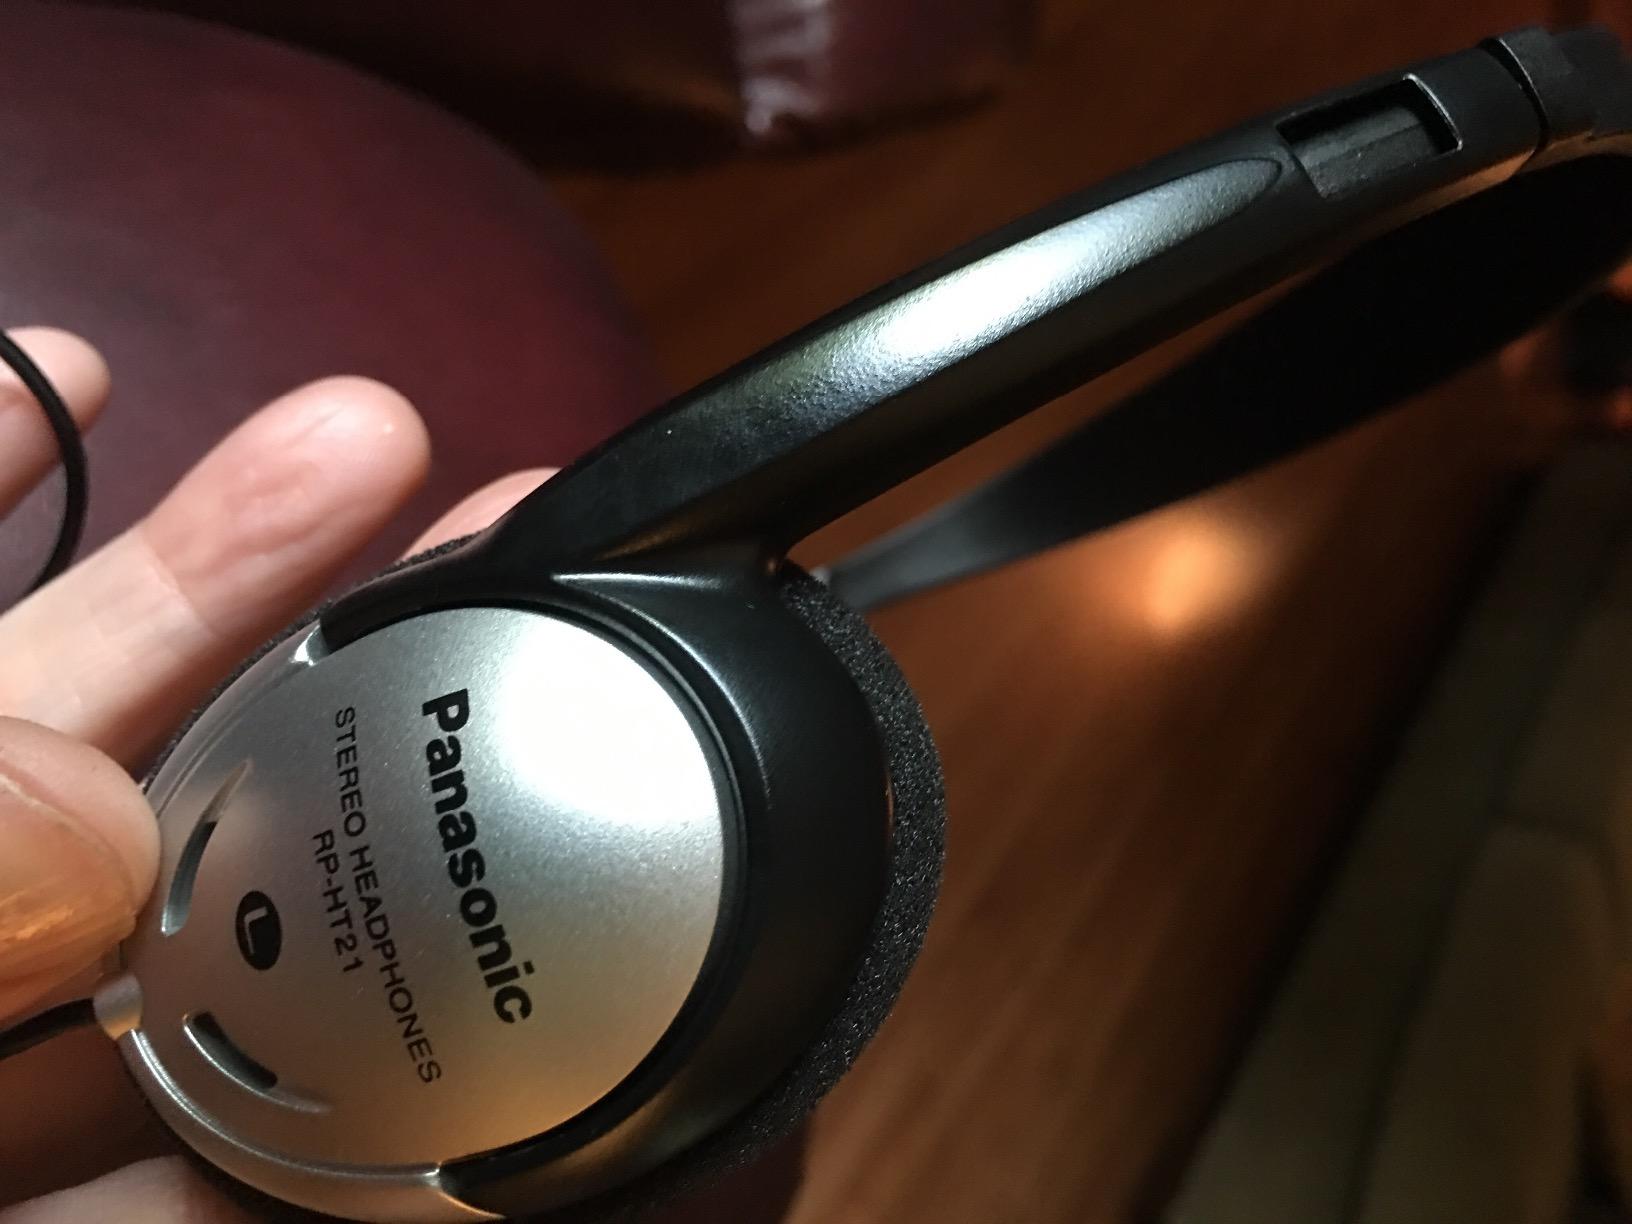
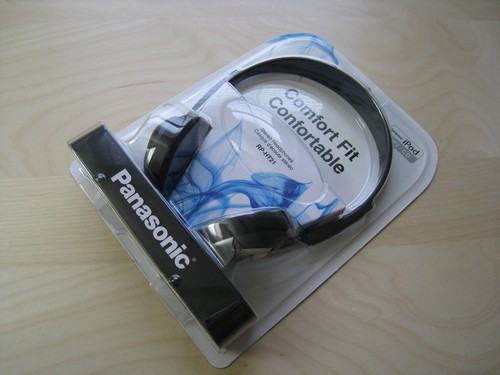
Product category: headphones
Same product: yes